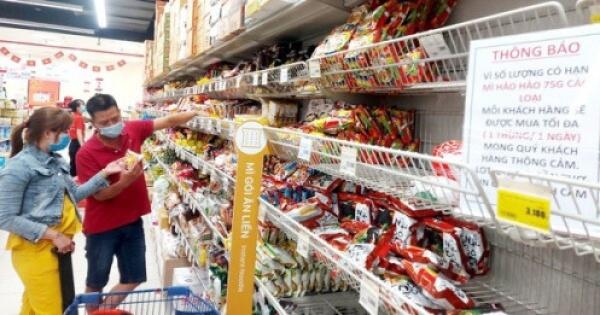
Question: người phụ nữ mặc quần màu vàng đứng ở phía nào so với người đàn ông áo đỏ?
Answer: cô ấy đứng bên phải người đàn ông áo đỏ